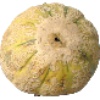
Label: cantaloupe